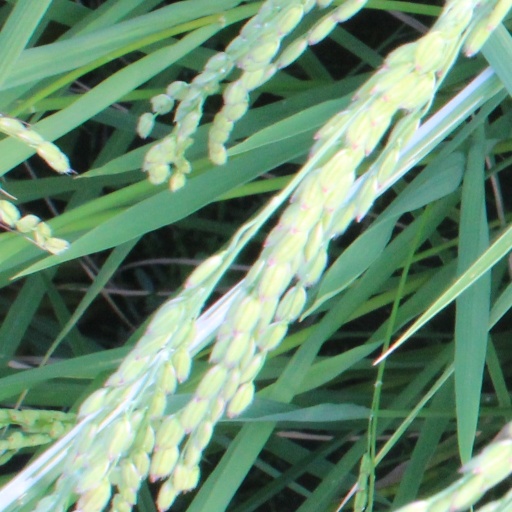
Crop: rice